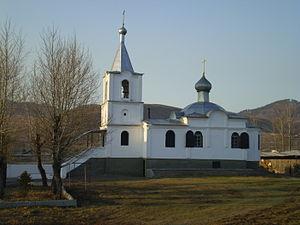
Les Plus Beaux Villages de Russie est une association privée, créée en août 2014 et qui s'inspire de l'association Les Plus Beaux Villages de France.